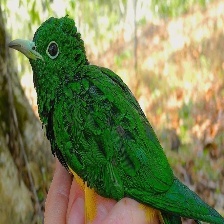
Species: AFRICAN EMERALD CUCKOO
Scientific name: CHRYSOCOCCYX CUPREUS